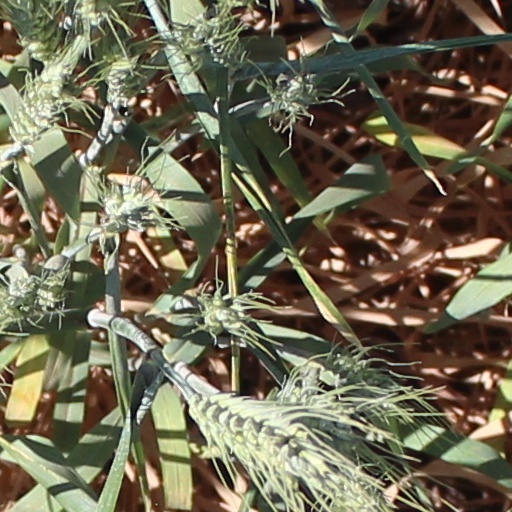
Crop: wheat